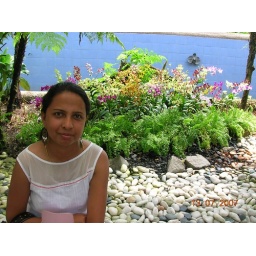
Relaxing near a flower bed